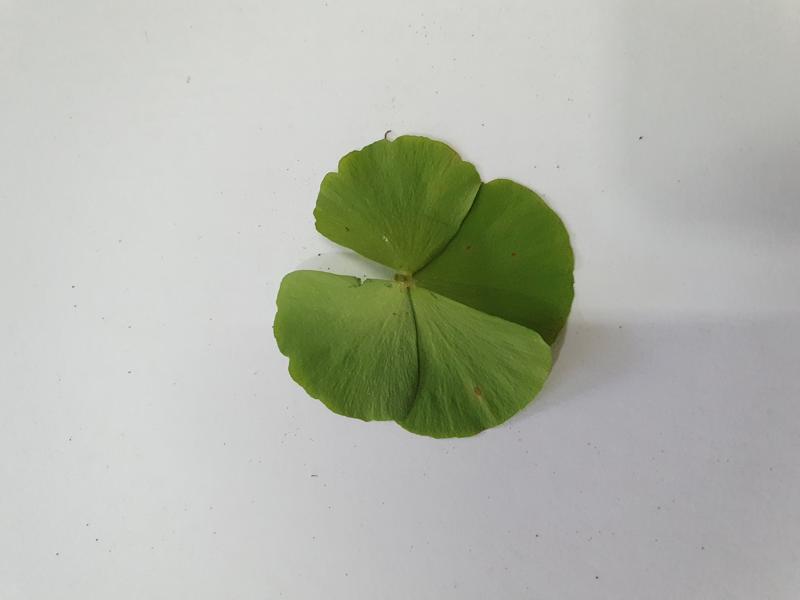
Weed species: Marsilea minuta